Croatan National Forest

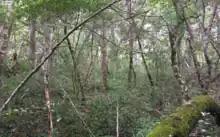
Forest scenery

There are four officially designated wilderness areas lying within Croatan National Forest that are part of the National Wilderness Preservation System.